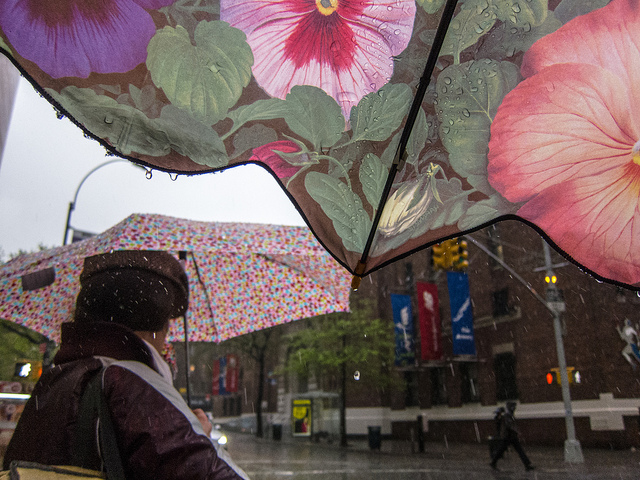
Someone is sitting under an umbrella in the rain waiting for the bus.